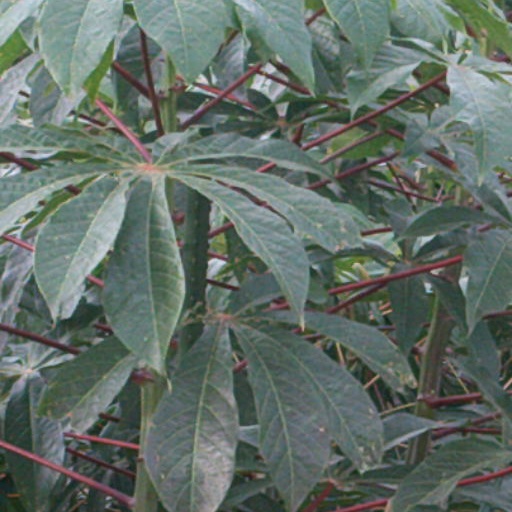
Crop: cassava